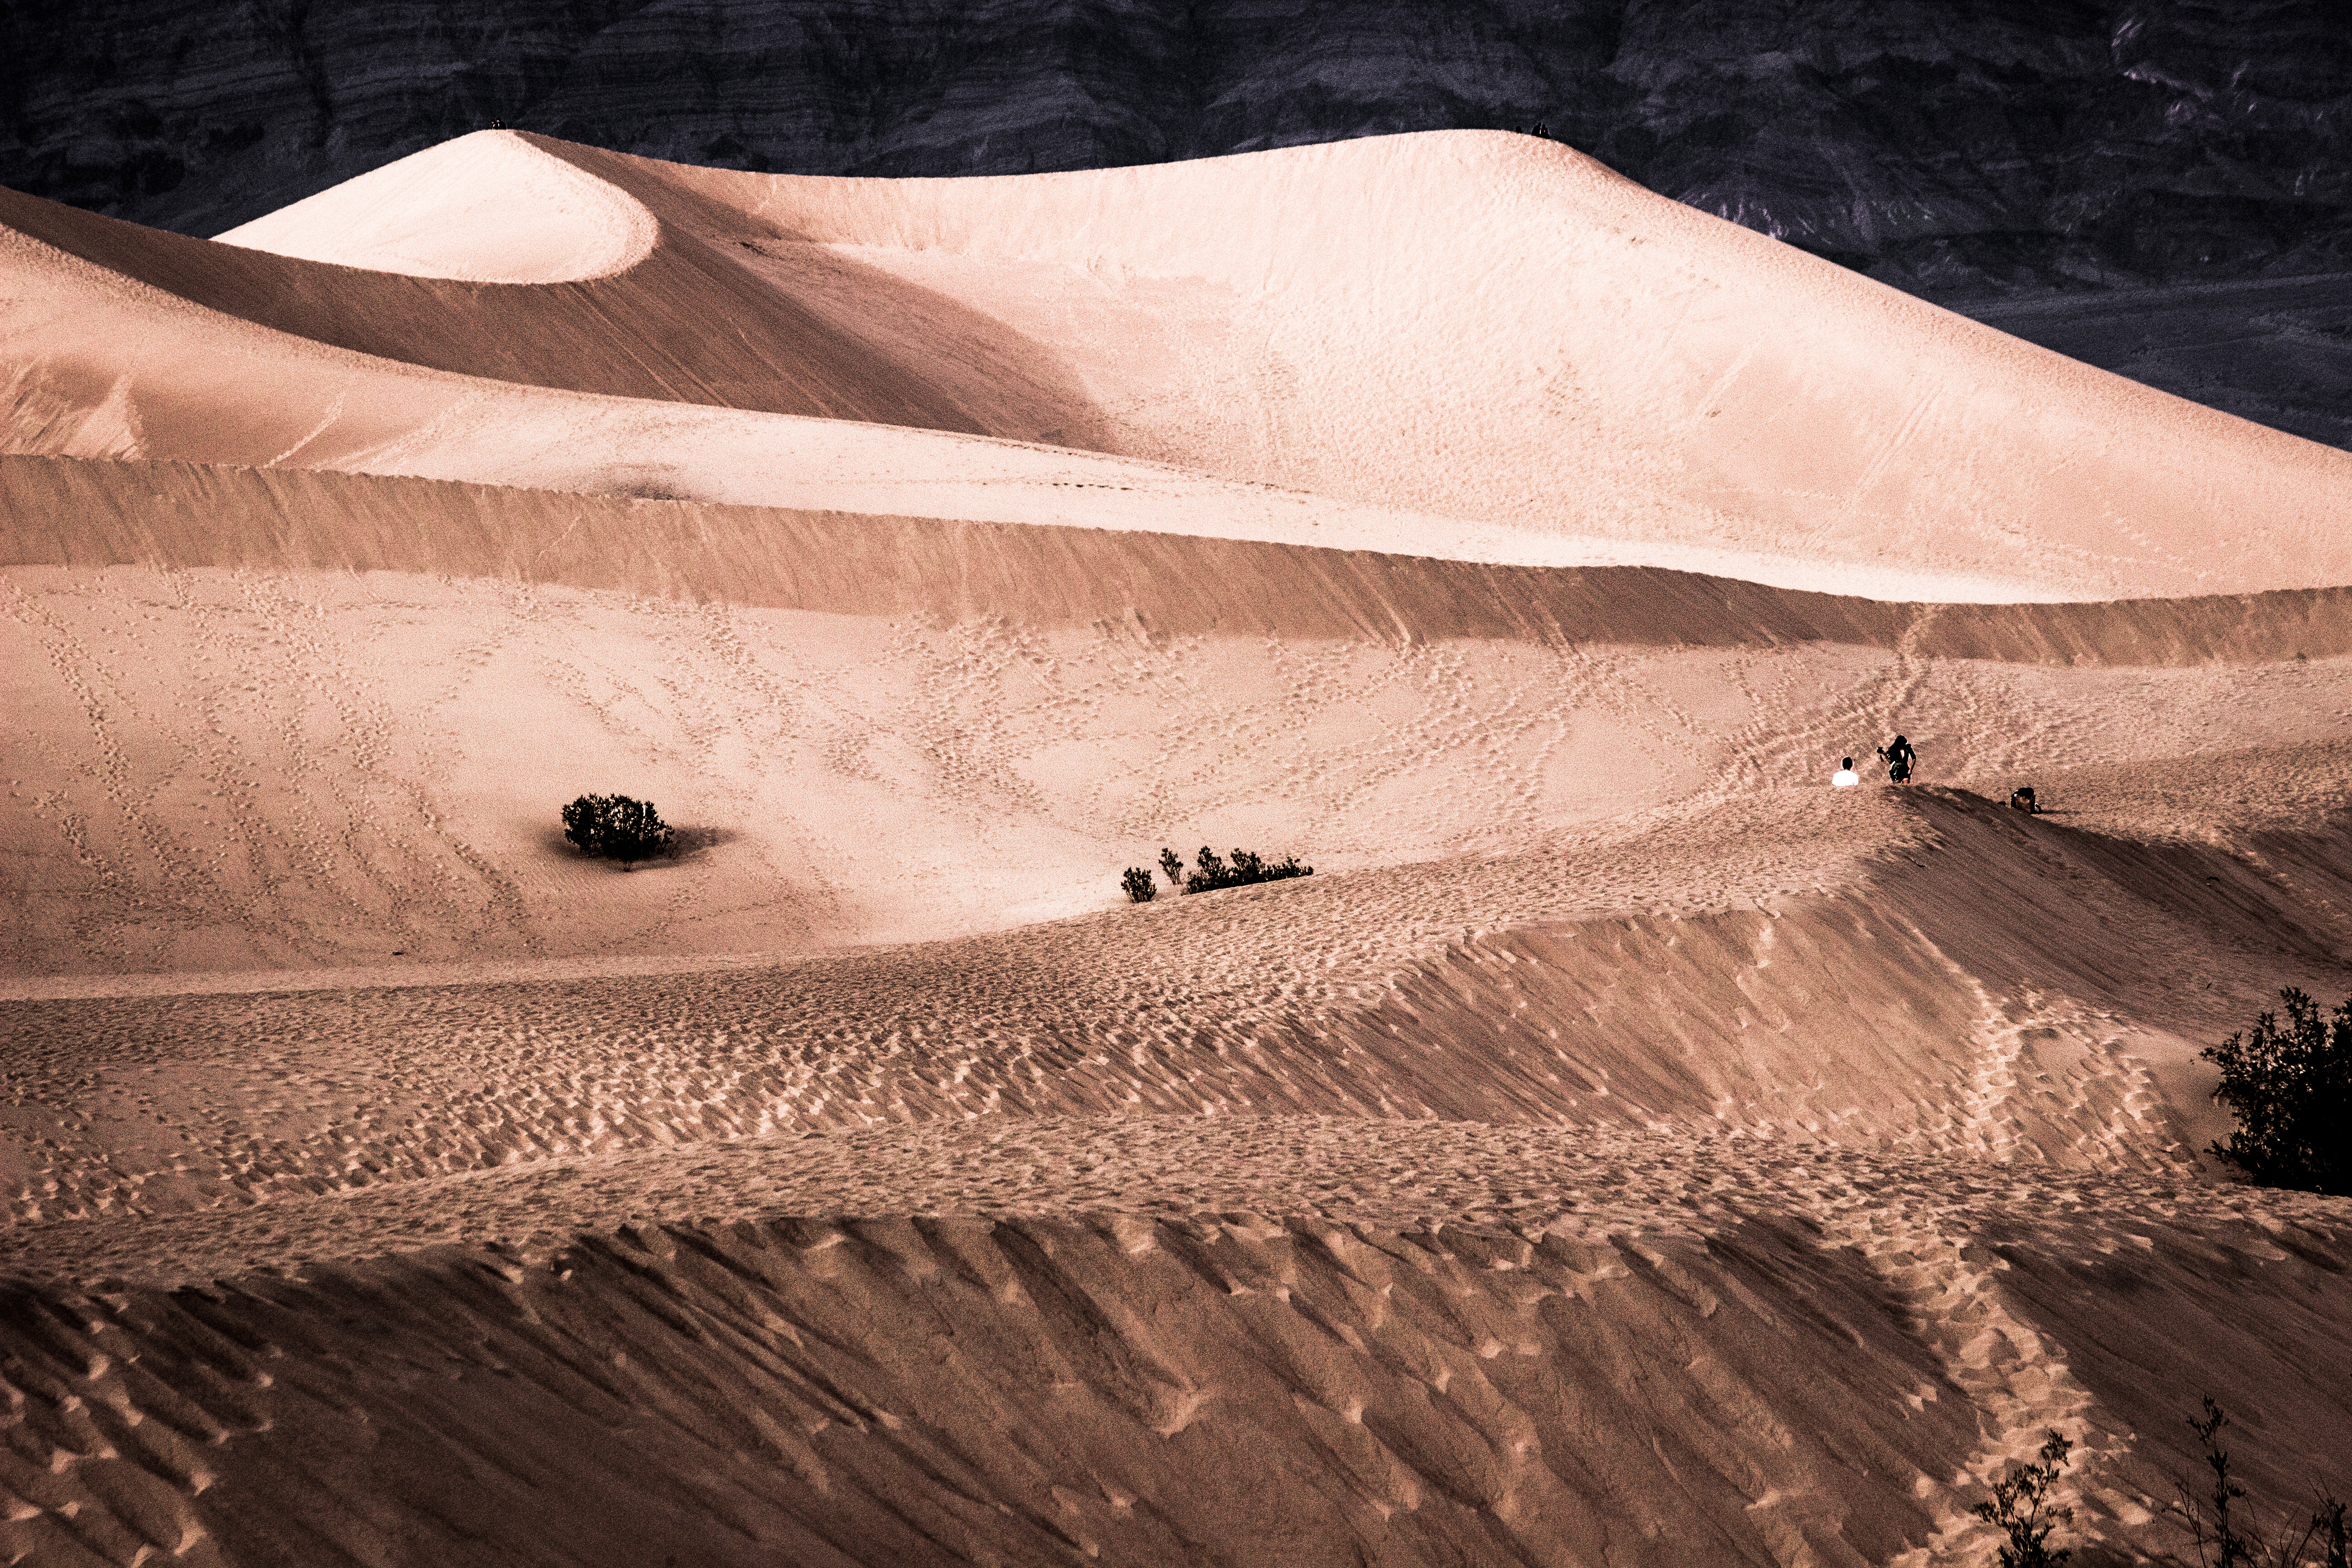
sand, rock, wood, desert, valley, canon, park, soil, death, terrain, material, dunes, national, geology, temple, 55250mm, mesquite, landform, natural environment, aeolian landform